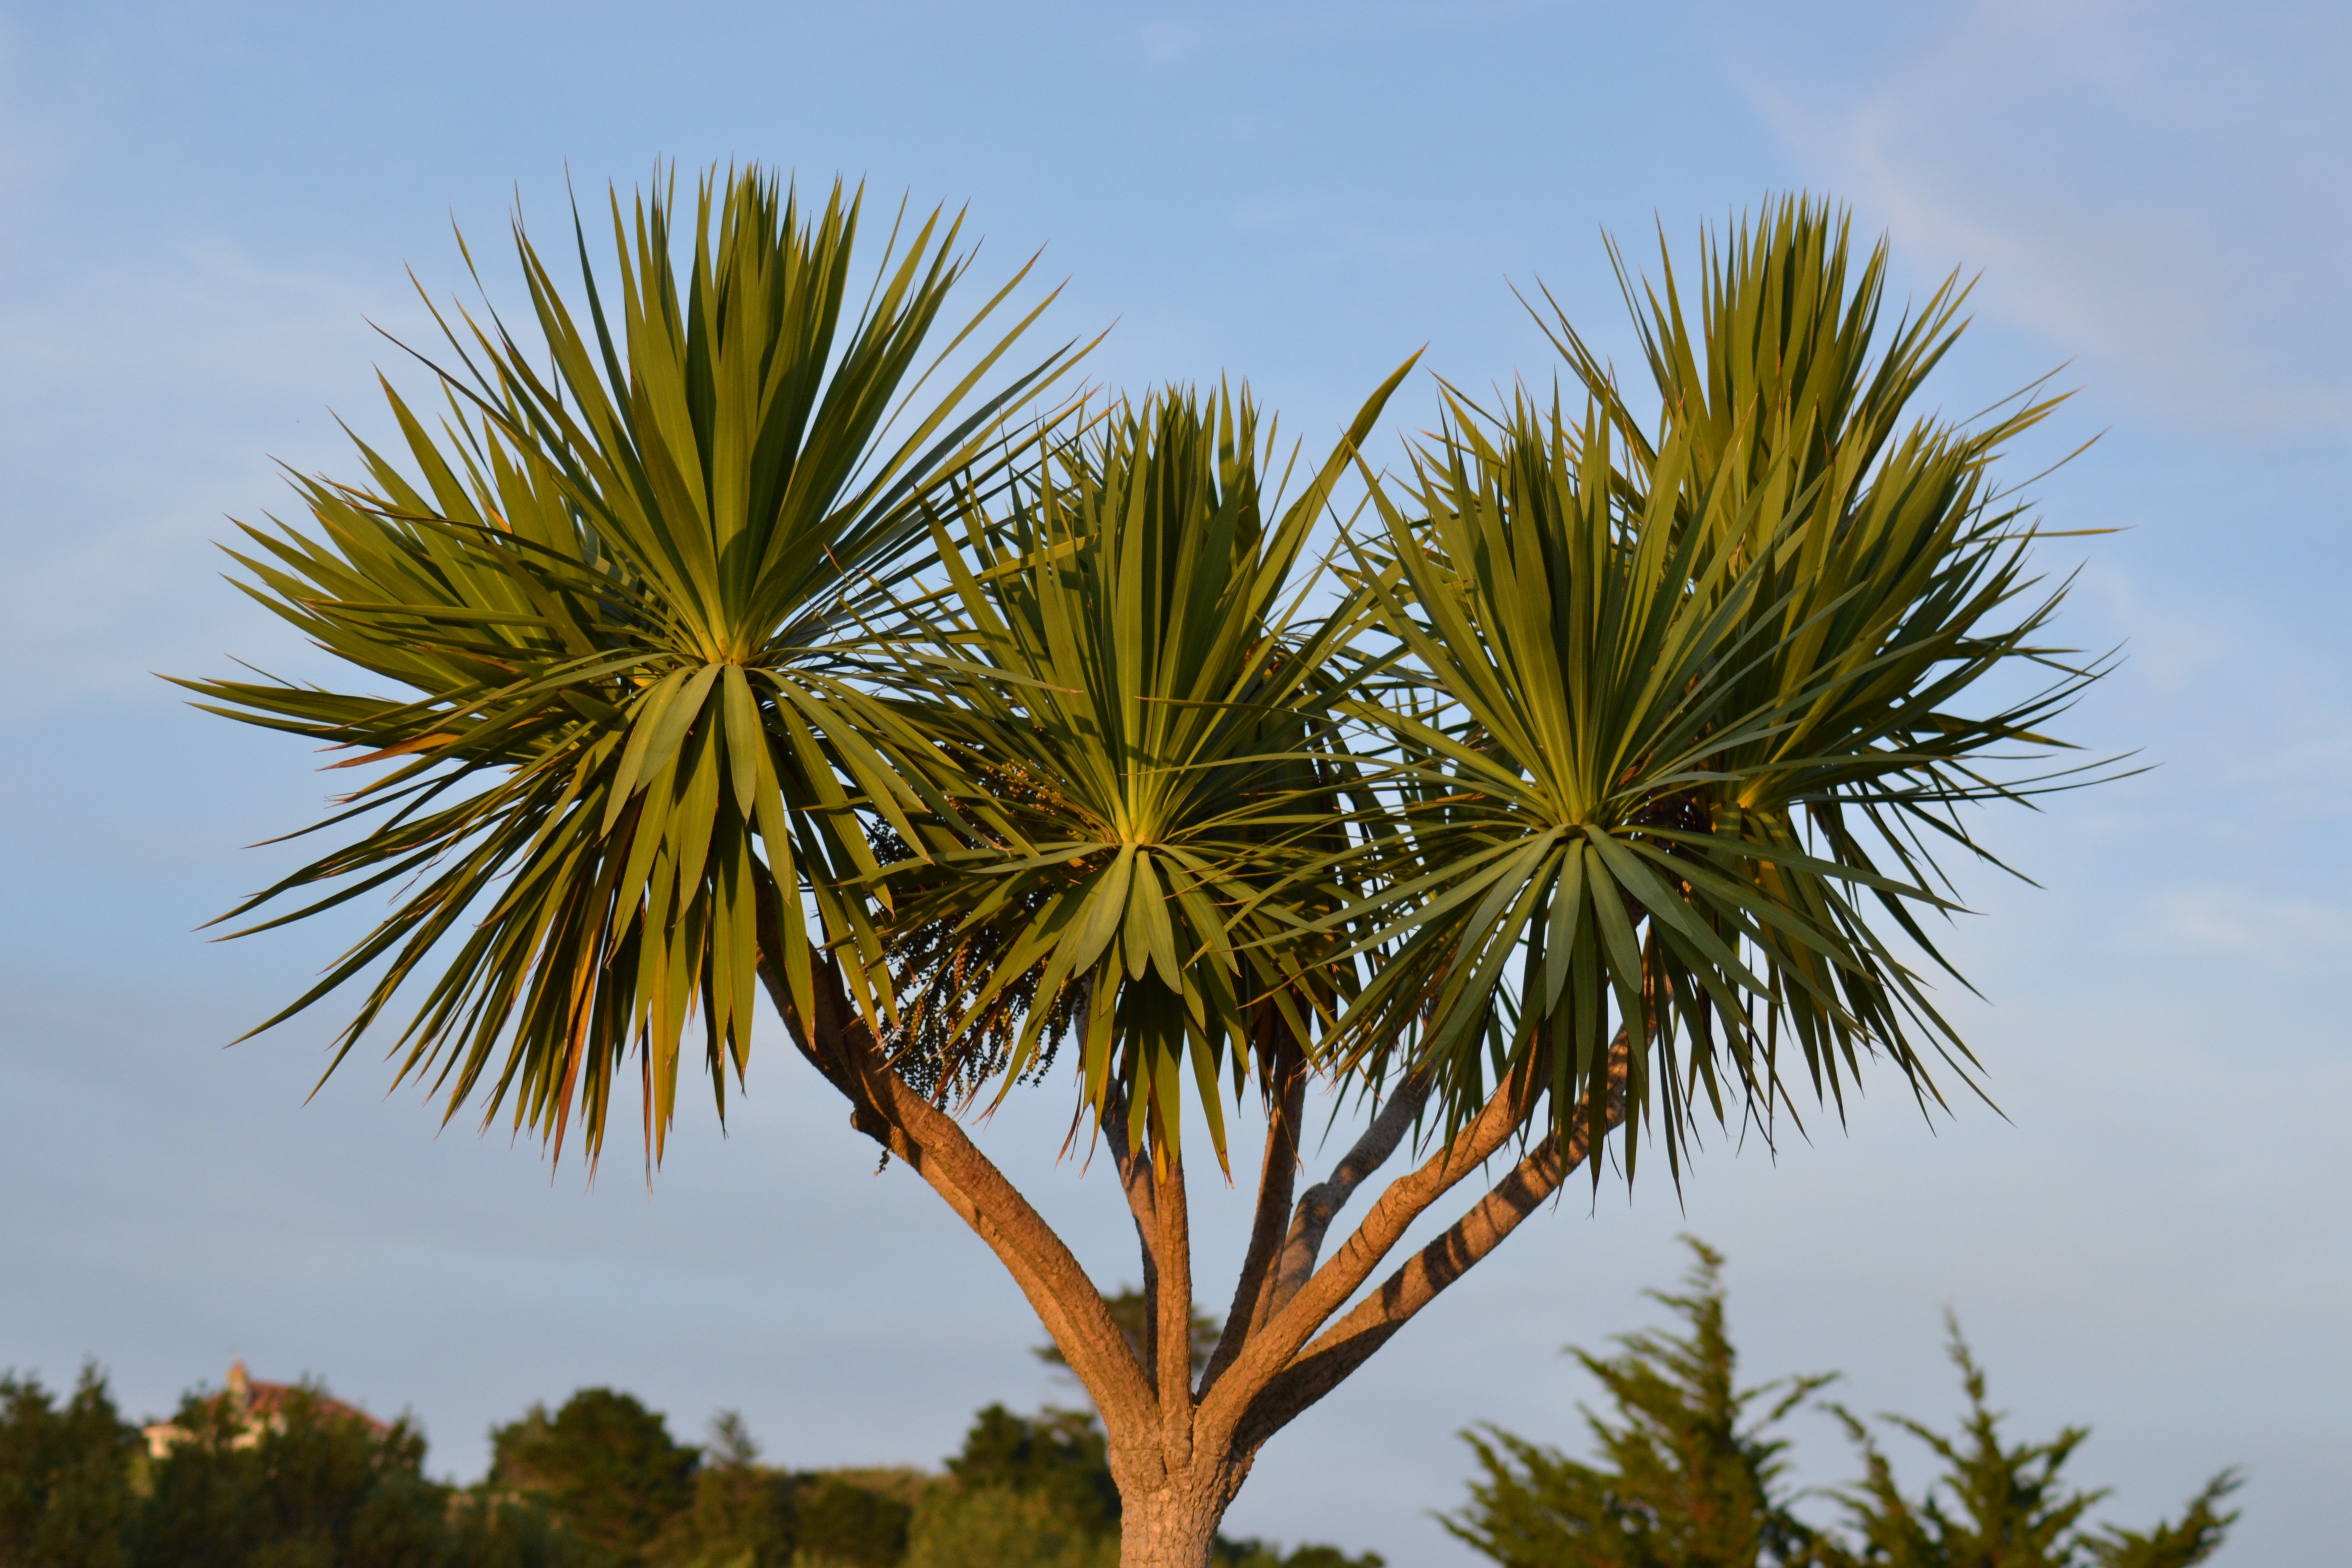
tree, nature, branch, growth, plant, sky, leaf, flower, wind, foliage, green, produce, scenic, tropical, natural, scenery, botany, blue, flora, savanna, frond, trees, leaves, outdoors, leafy, gardening, vegetation, stems, branches, growing, gardens, palms, perennials, flowering plant, date palm, sky background, grass family, woody plant, land plant, arecales, palm family, borassus flabellifer